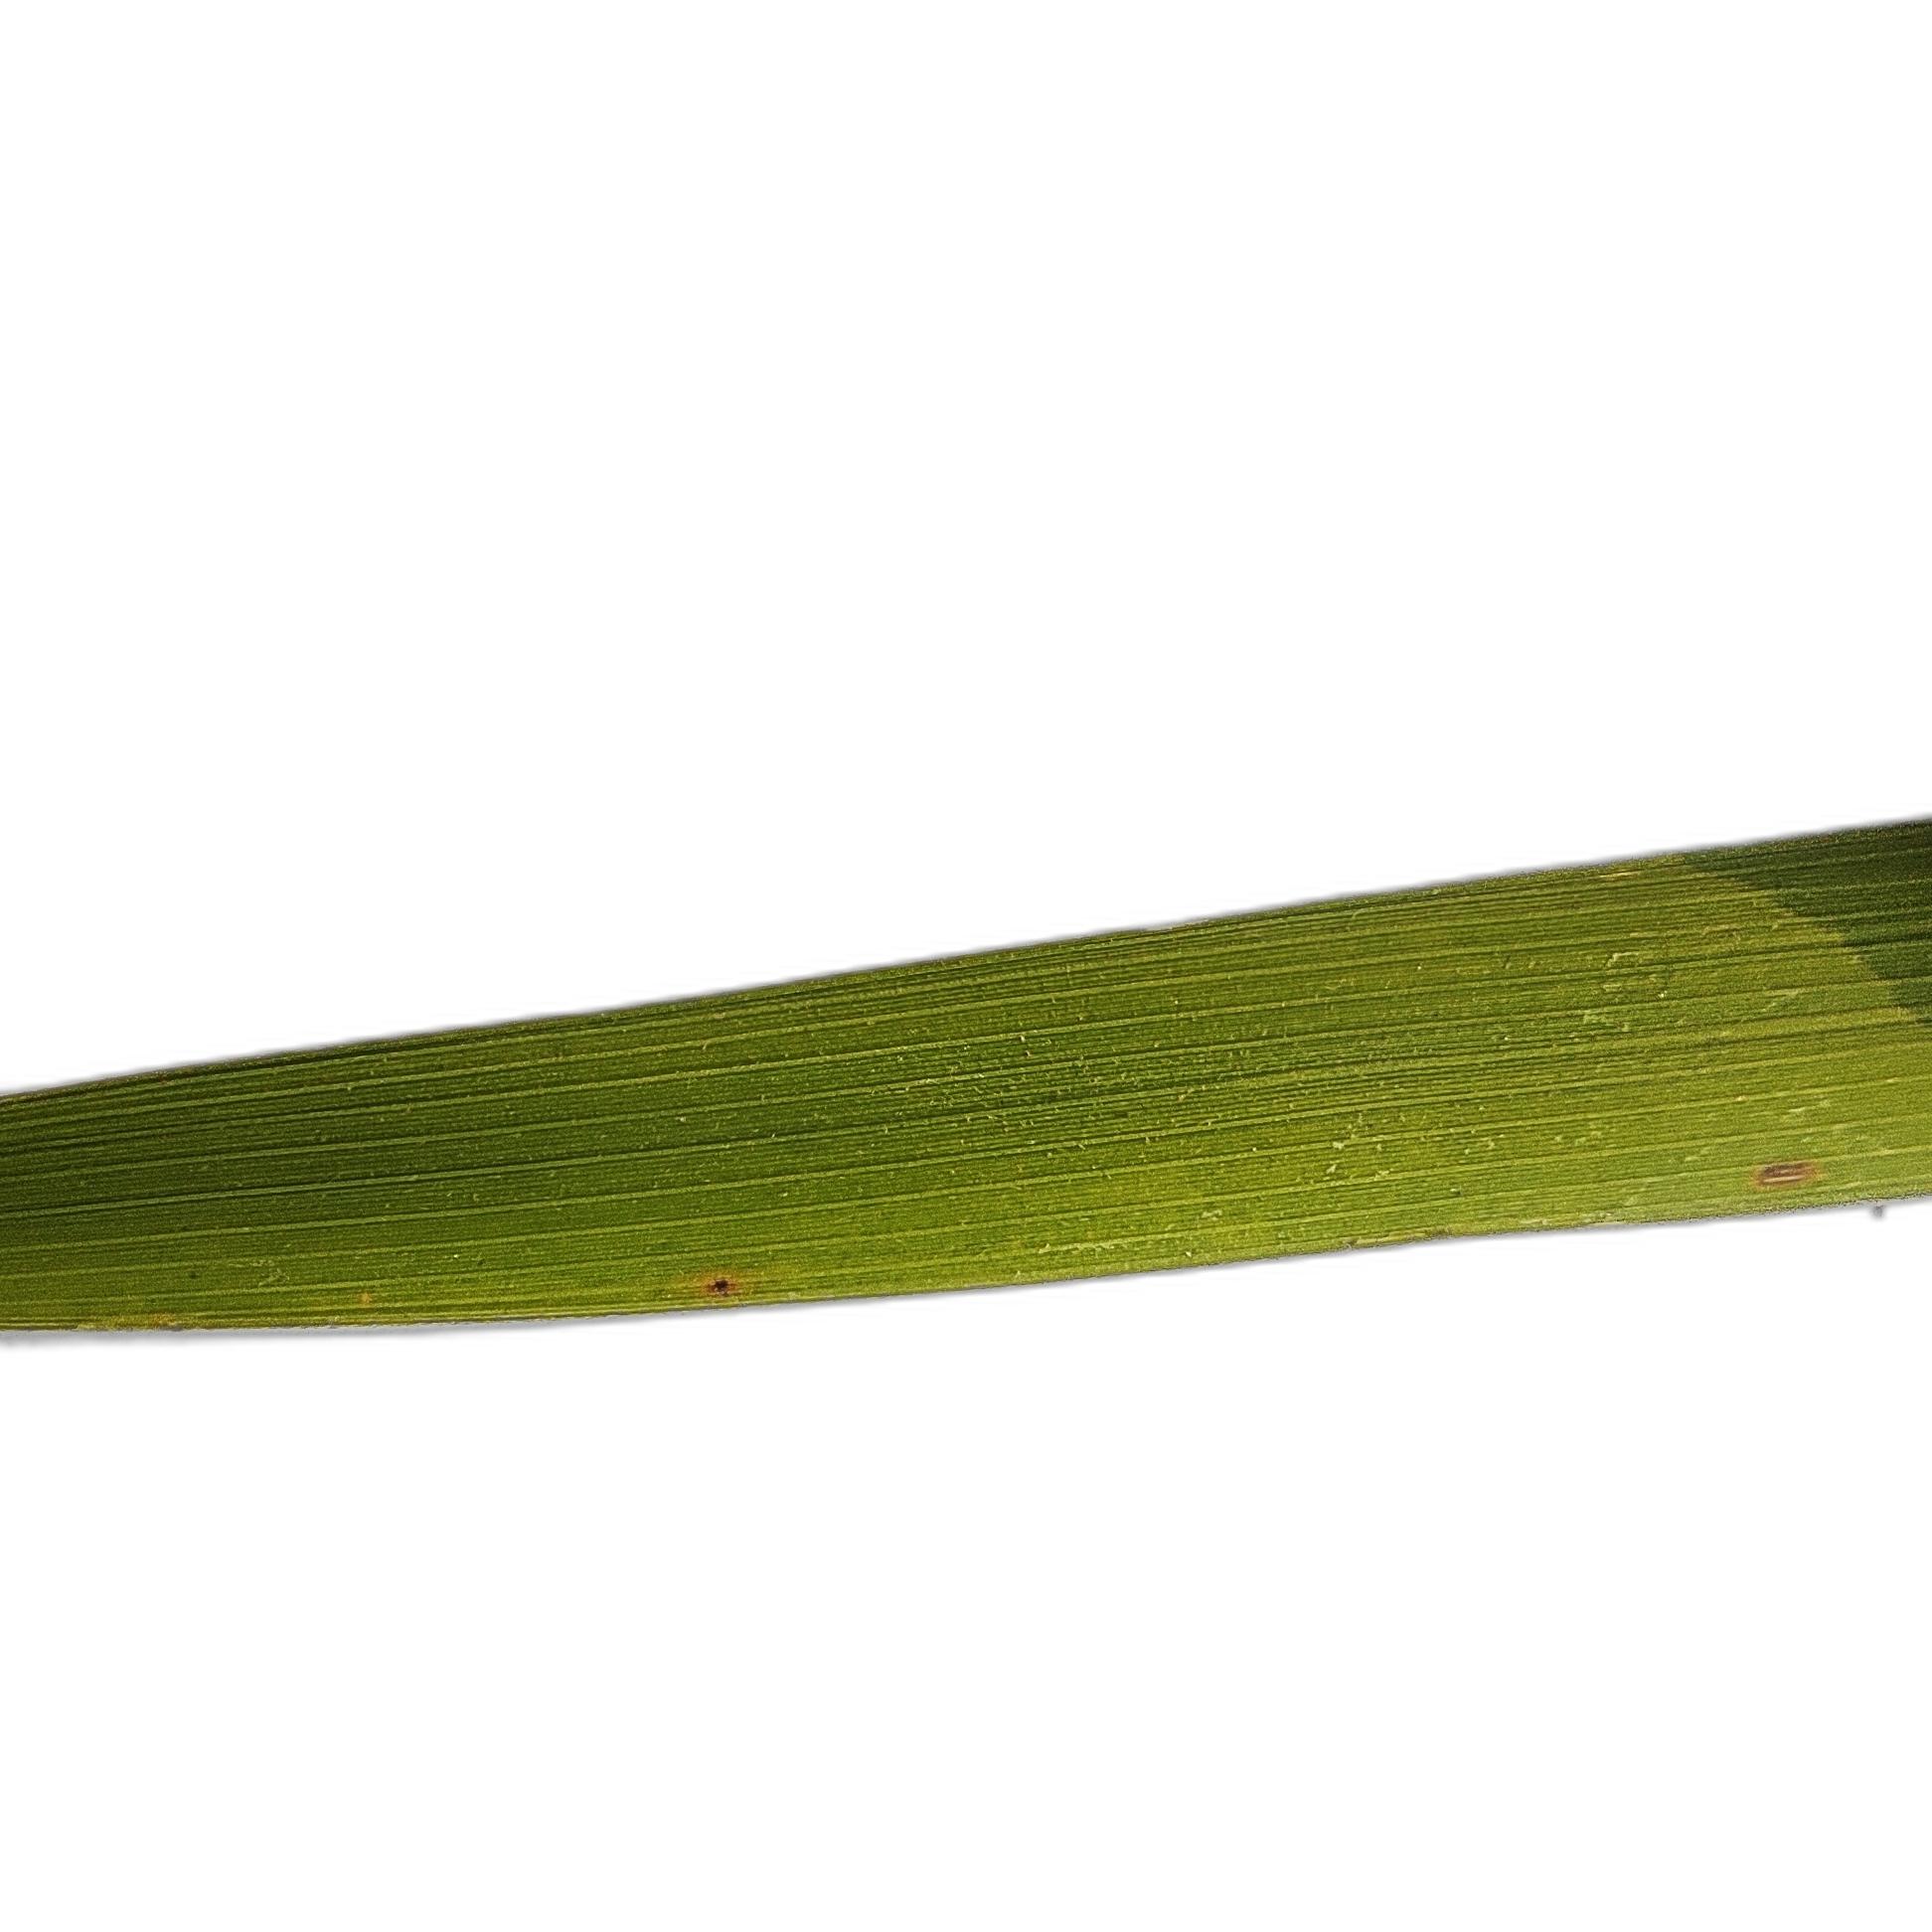
Label: Rice Blast